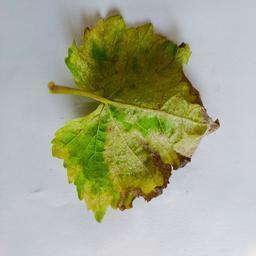
Label: Downy Mildew